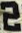
Number: 2